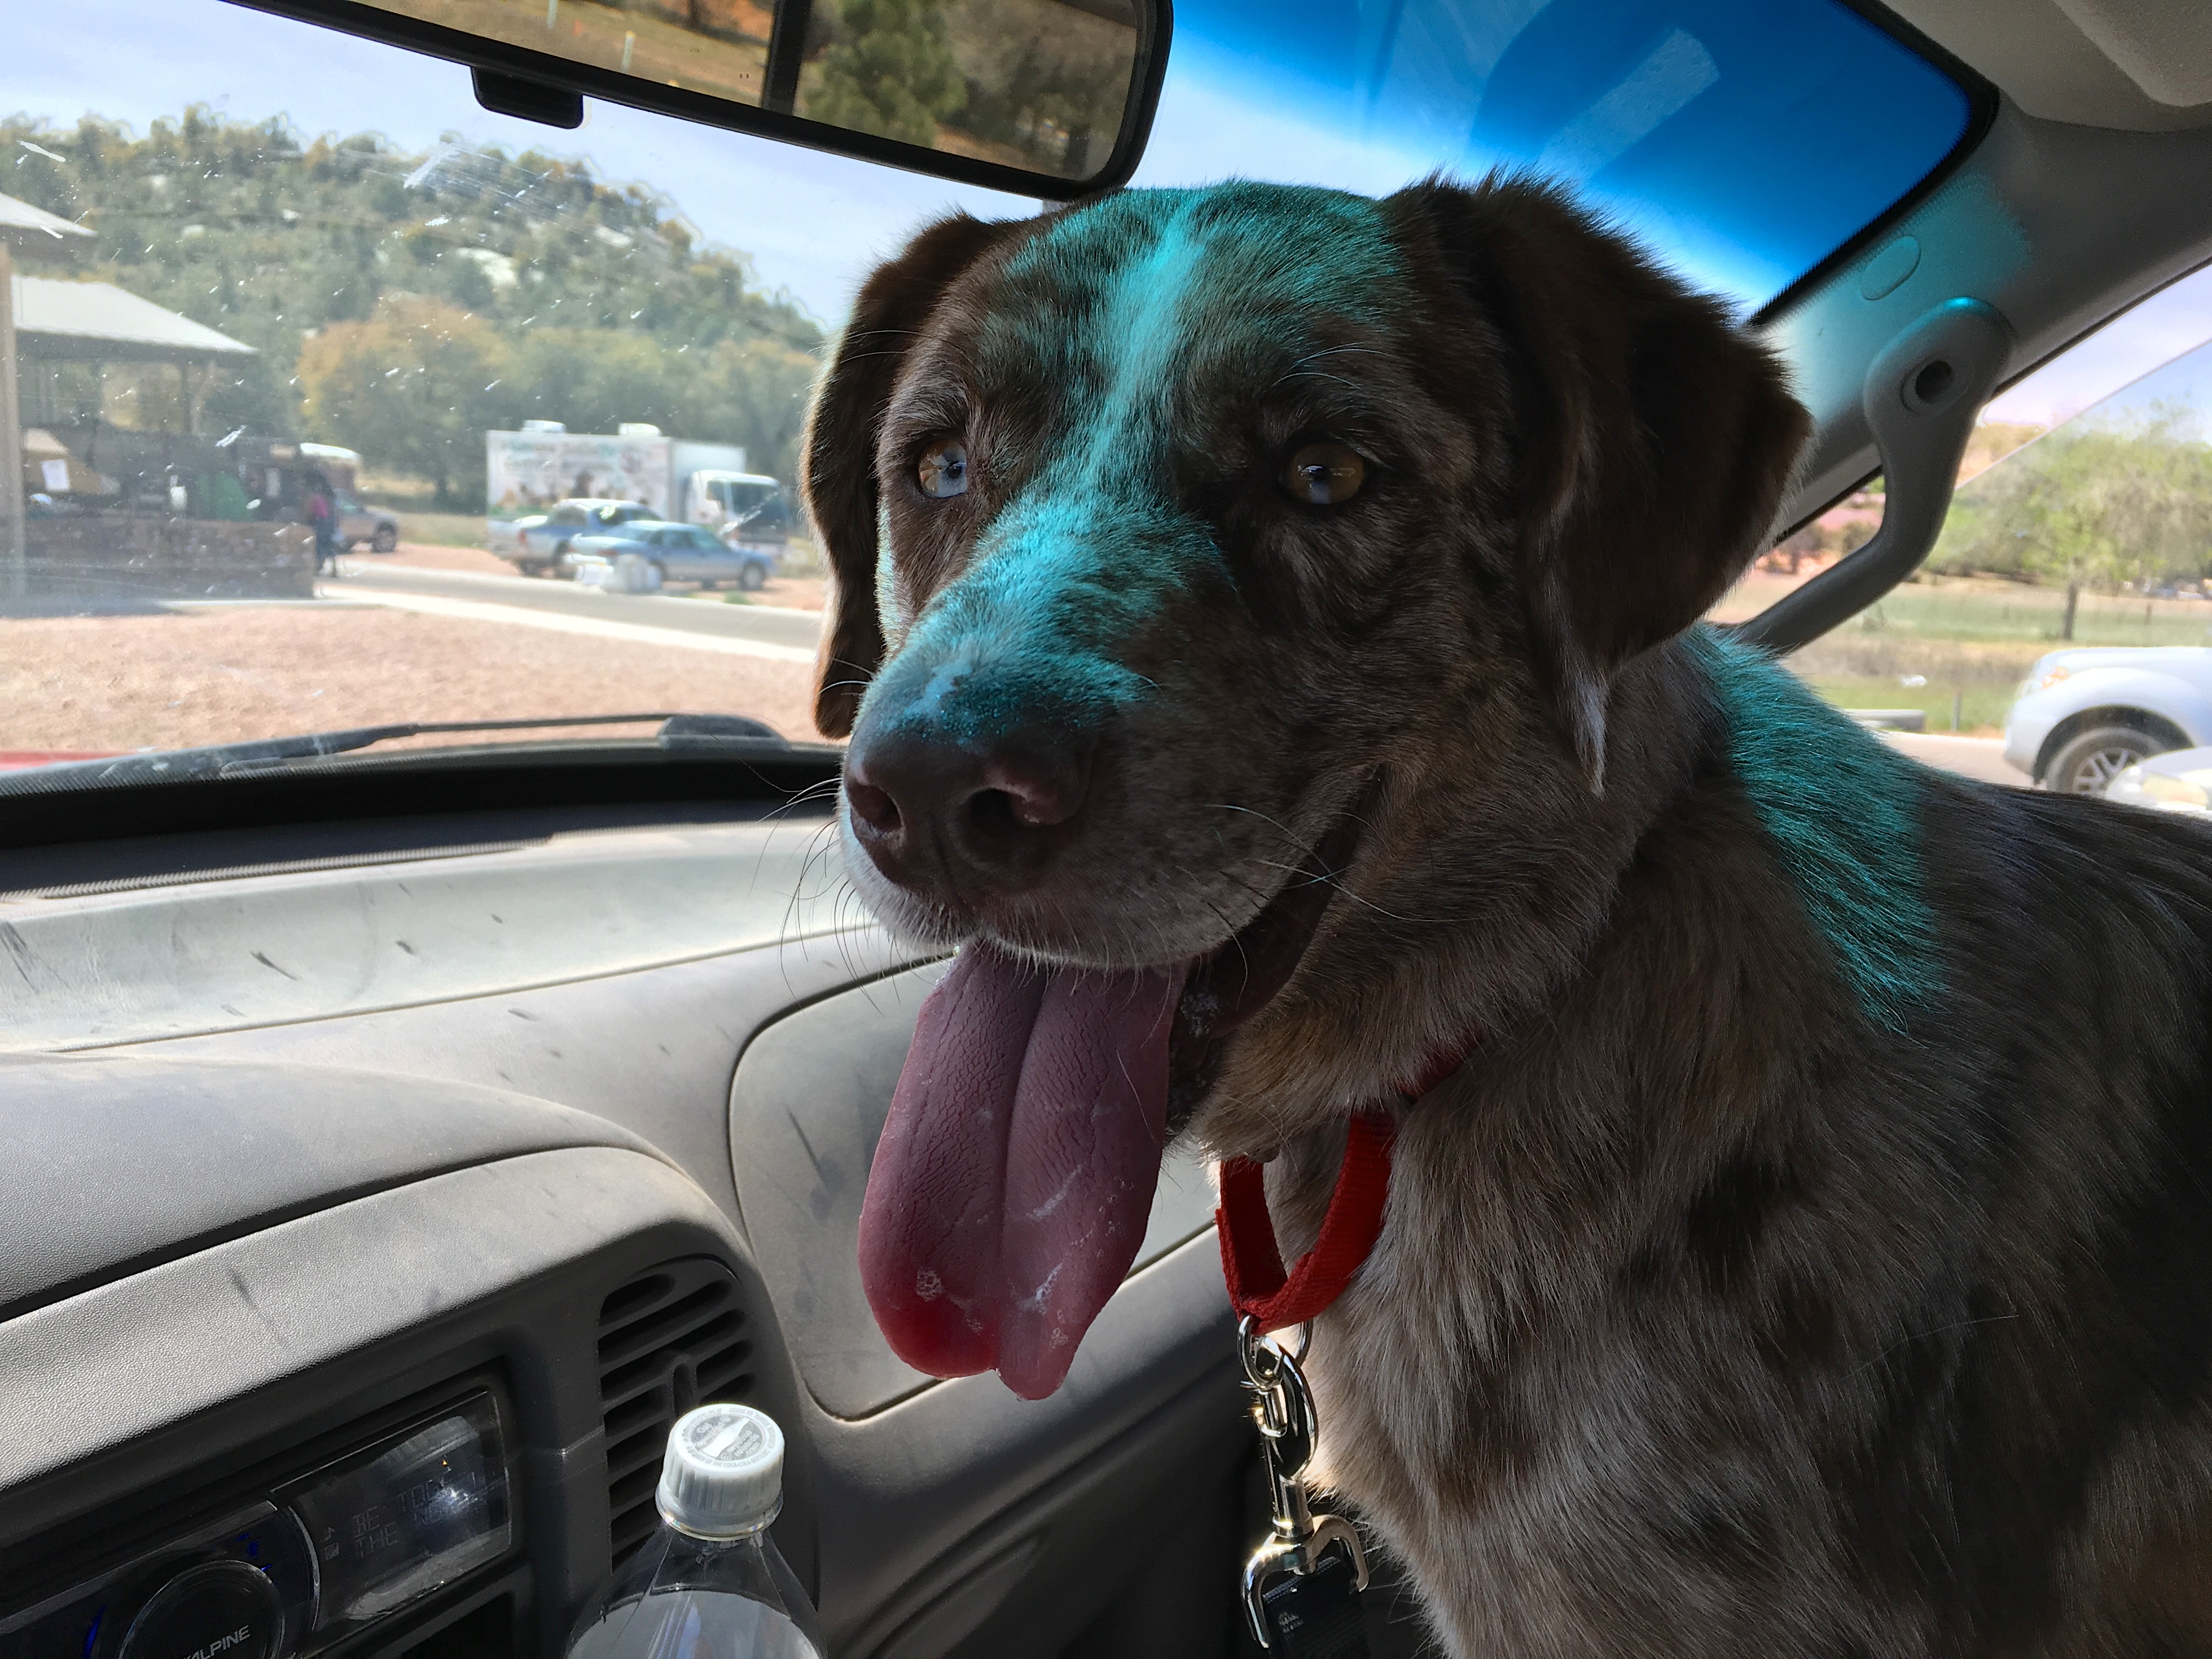
dog, mammal, vertebrate, felix, street dog, dog like mammal